Sea Tigers

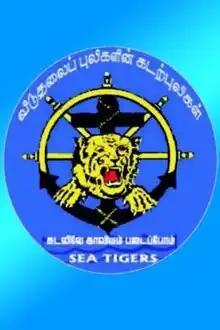

The Sea Tigers (Tamil: கடற்புலிகள் "Kaţaṛpulikaḷ") was the naval wing of the Liberation Tigers of Tamil Eelam (LTTE) during the Sri Lankan Civil War. It was founded in 1984. The Sea Tigers had a number of small but effective suicide bomber vessels. During its existence it had gained a reputation as a capable adversary for the Sri Lankan Navy. During the civil war, the Sea Tigers had sunk at least 29 Sri Lankan small inshore patrol boats, 20 Dvora-class fast patrol boats, 3 gunboats, 2 large surveillance command ships, and one freighter.